Archambault House

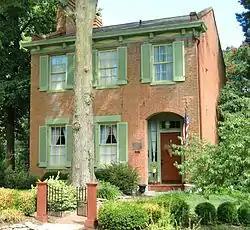
The Archambault House in 2012

The Archambault House is a transitional Federal style house that was built circa 1850 in Florissant, Missouri. It is notable for its intact outbuildings which are some of the finest remaining in Florissant. It was the home of Auguste Archambault, a French-Canadian mountain guide who worked with many other American explorers, traders, and mountain men of the West such as Kit Carson, Jim Bridger, and John C. Frémont. The house is listed on the National Register of Historic Places and is also a St. Louis County Landmark.